Niklas Krog

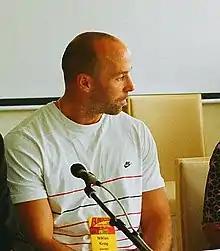
Niklas Krog at Eurocon in Stockholm 2011.

Niklas Krog is a Swedish author of a number of young-adult novels within the High Fantasy genre.